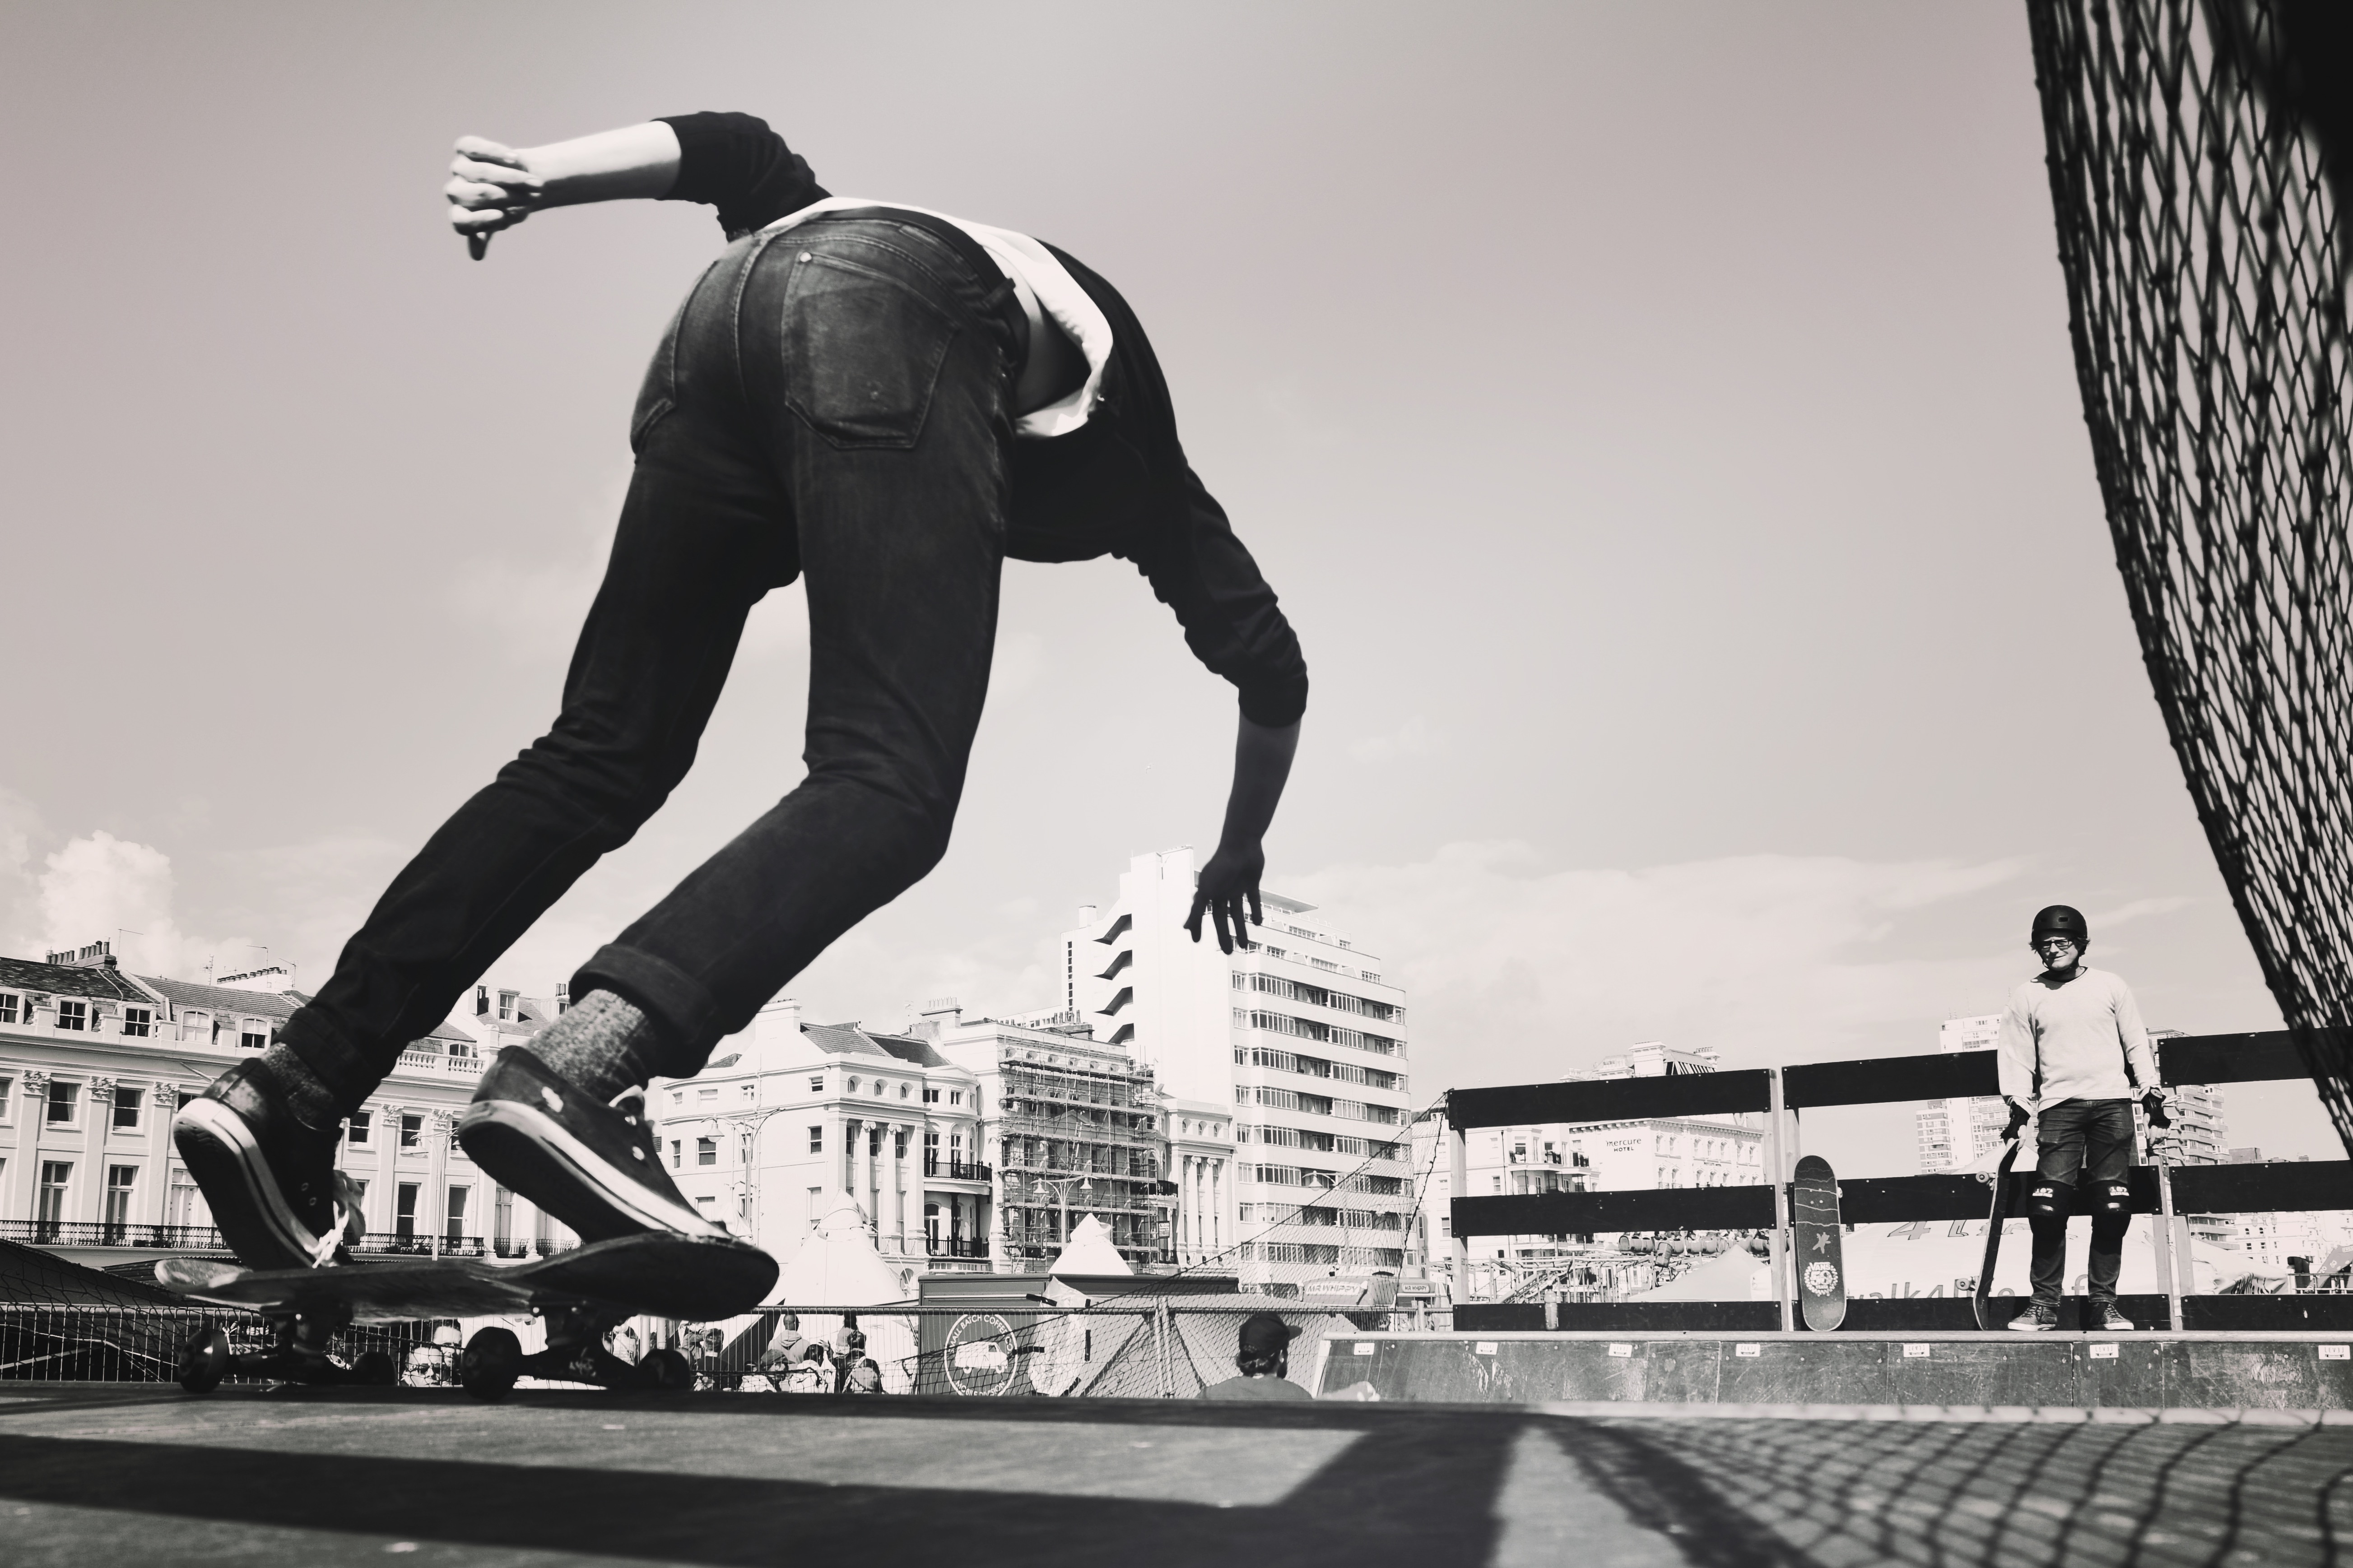
black and white, white, photography, skateboarding, recreation, black, monochrome, extreme sport, sports equipment, sports, monochrome photography, outdoor recreation, boardsport